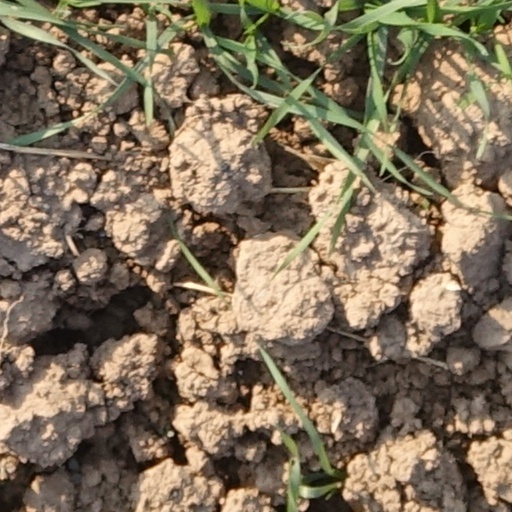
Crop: wheat